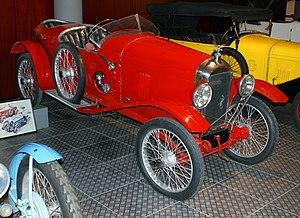
"L'Amilcar C4 est une voiturette conçue pour un usage familial entre 1922 et 1929 par le constructeur français Amilcar. La C4 est l'un des trois modèles présentés par Amilcar au Salon de l'Automobile de 1922; elle se démarque significativement des deux autres types CC et CS par son châssis. En effet, celui-ci s'est vu prolongé et rigidifié en vue d'accueillir une à deux places supplémentaires. La marque ayant pour coutume de proposer à la livraison ses modèles sous forme de châssis-moteur, on trouve cependant au catalogue différentes carrosseries : torpédos, torpédos sport à diverses pointes, conduites intérieures et même une utilitaire appelée ""voiture de petite livraison"".